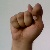
The image shows a hand gesture representing the letter 'T' in Indian Sign Language.